1DOL

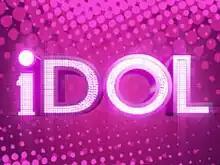

1DOL (stylized as "iDOL") is a 2010 Philippine television drama series broadcast by ABS-CBN. Directed by Ruel S. Bayani and Jojo A. Saguin, it stars Sarah Geronimo, Sam Milby and Coco Martin. It aired on the network's Primetime Bida line up and worldwide on TFC from September 6 to October 22, 2010, replacing "Agua Bendita" and was replaced by "Mara Clara".